Dying Fetus

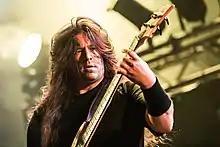
Bassist Sean Beasley joined the band in 2001 and has been one half of Dying Fetus' dual vocalist setup since joining.

Dying Fetus toured extensively for "Stop at Nothing", and got airplay for the music video for "One Shot, One Kill" on Headbanger's Ball. Another vehicle that led to exposure of the band was further support from Relapse Records (with acts such as Mastodon gaining popularity), as well as a full North American tour with GWAR in 2005. However, the "Stop at Nothing" lineup dissolved slightly in the years that followed as drummer Erik Sayenga parted yet again, and singer Vince Matthews went on to form Criminal Element. However, Dying Fetus came back yet again, bassist Beasley took over on vocals, and drummer Duane Timlin (ex-Divine Empire/Broken Hope) joined the ranks in 2006.